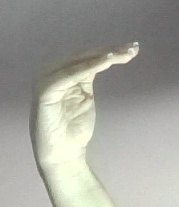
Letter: haa